Café Rouge

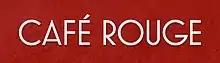
Previous logo

Café Rouge is a French-styled restaurant chain, with 8 sites across the United Kingdom, 5 of which are within Center Parcs resorts. Café Rouge is part of a bigger restaurant network owned by The Big Table.